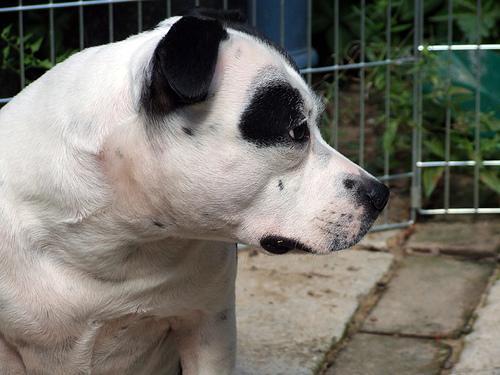
staffordshire bull terrier